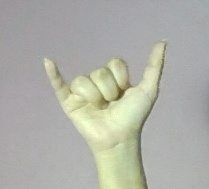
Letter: ya